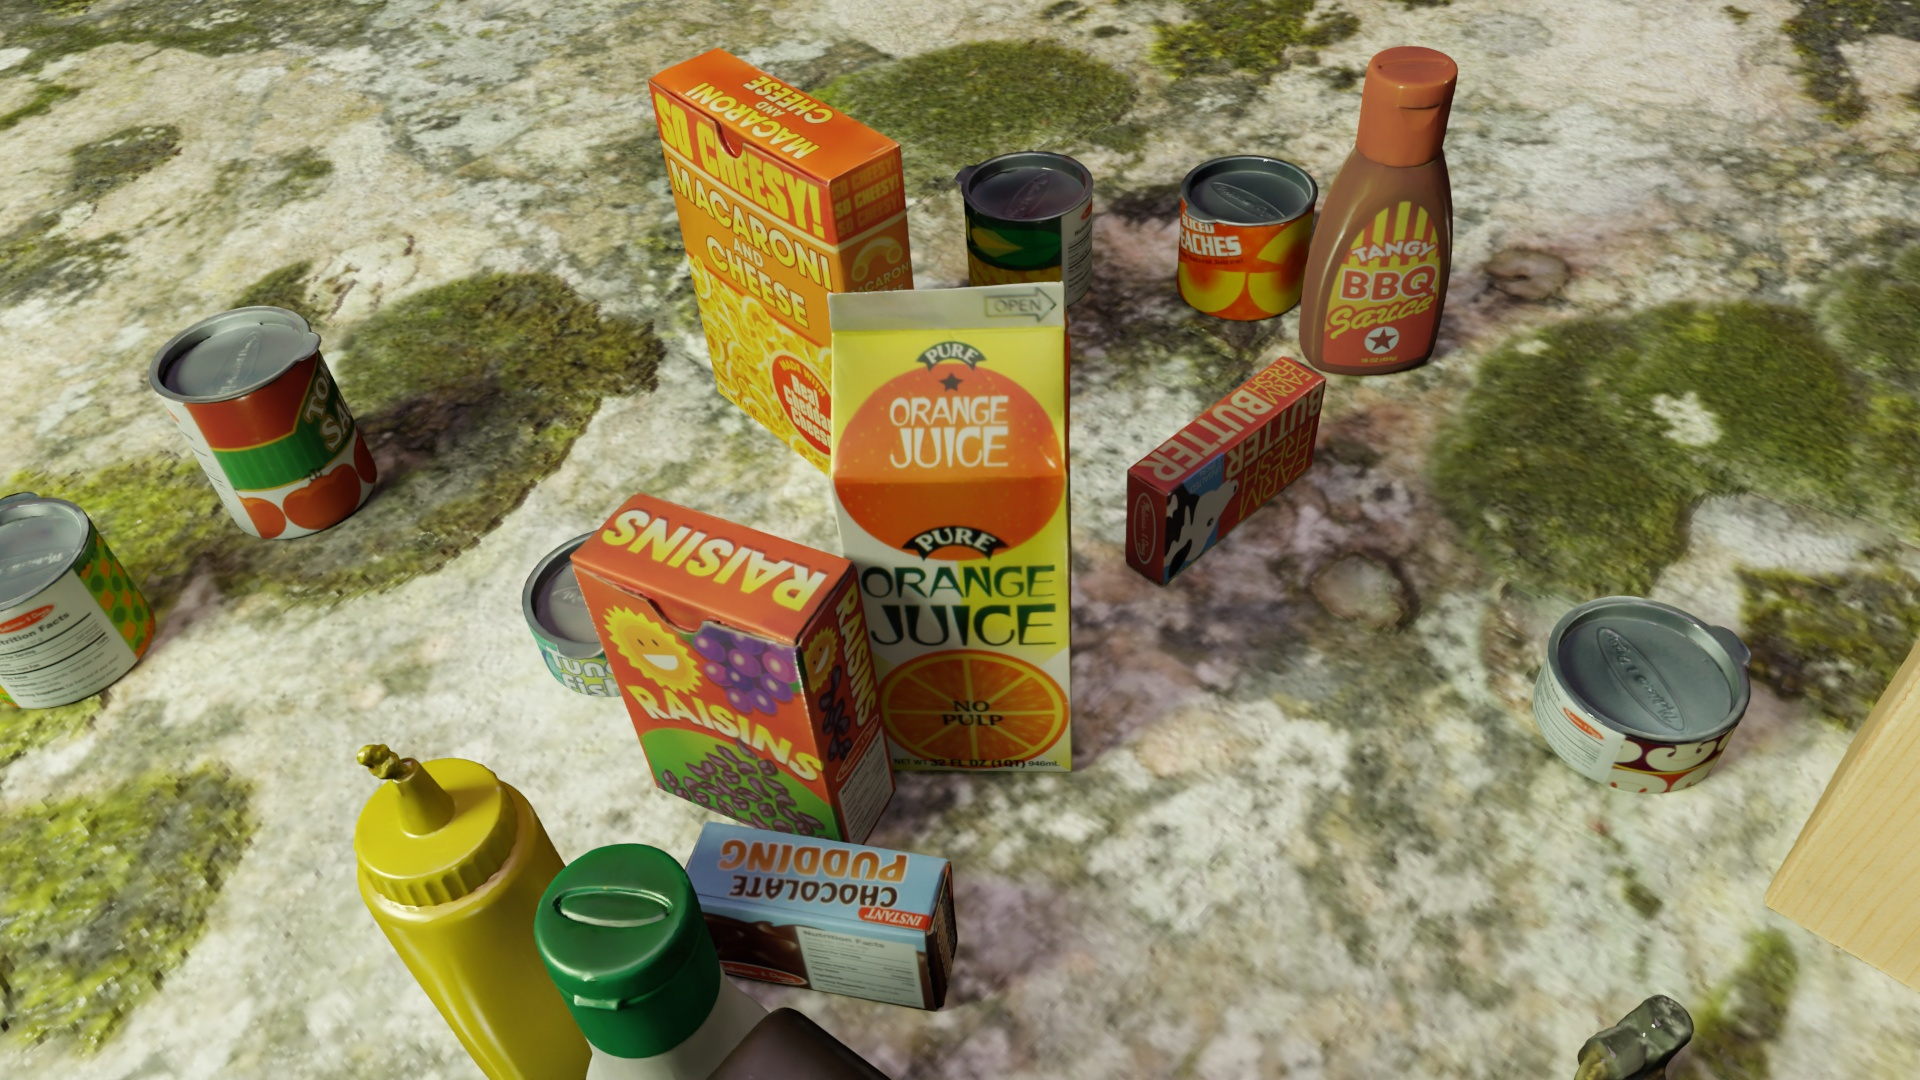
Question:
What are the eight normalized (x, y) image coordinates between 0 and 1 of the cuboid corners for the can of tomato sauce with the vibrant red and green design? Your answer should be a list of normalized (x, y) image coordinates between 0 and 1 with bottom face first then top face, all counter-clockwise.
Answer: [(0.120313, 0.517593), (0.204167, 0.475926), (0.198958, 0.396296), (0.120833, 0.433333), (0.073958, 0.386111), (0.167708, 0.343519), (0.165104, 0.265741), (0.078125, 0.303704)]